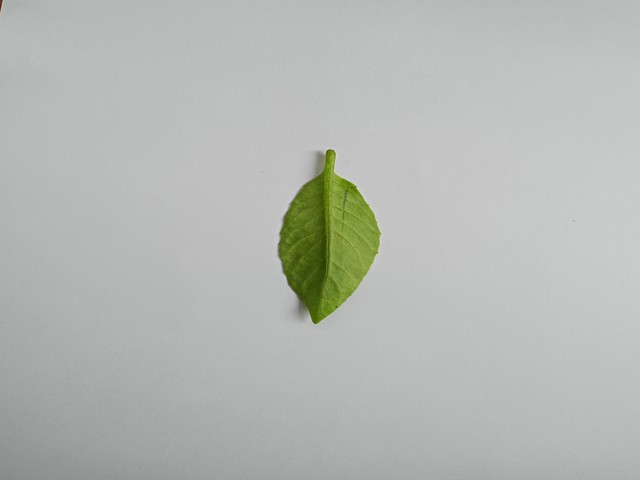
Plant: gainura